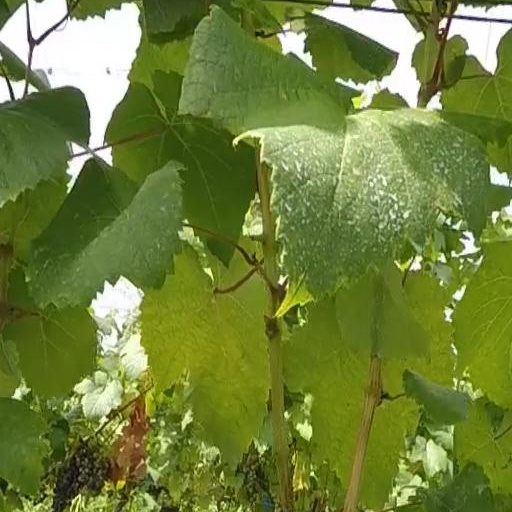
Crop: grape